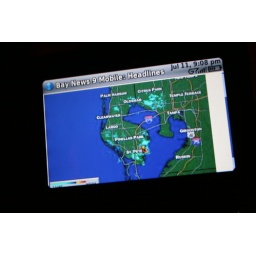
Love it when storms isolate themselves over you. Apparently the black cloud was over someone that day